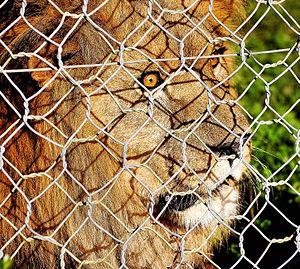
Un grillage est un ouvrage de serrurerie réalisé en fils de fer entrecroisés tendu entre des piquets. On l'utilise pour clôturer un terrain ou un domaine, de façon permanente comme une clôture.